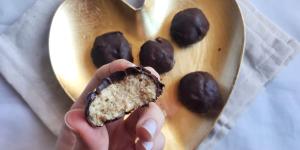
bon o bon casero